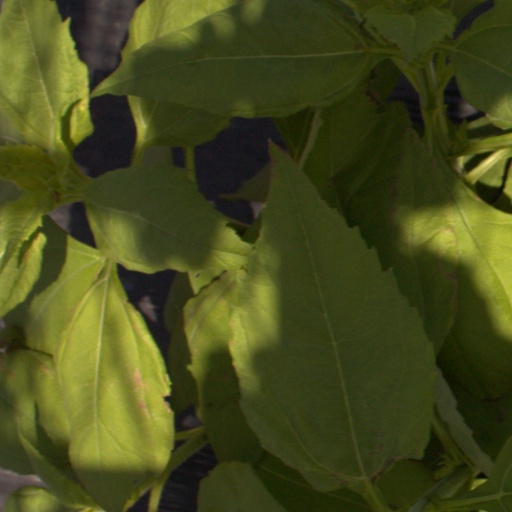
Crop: Jerusalem artichoke